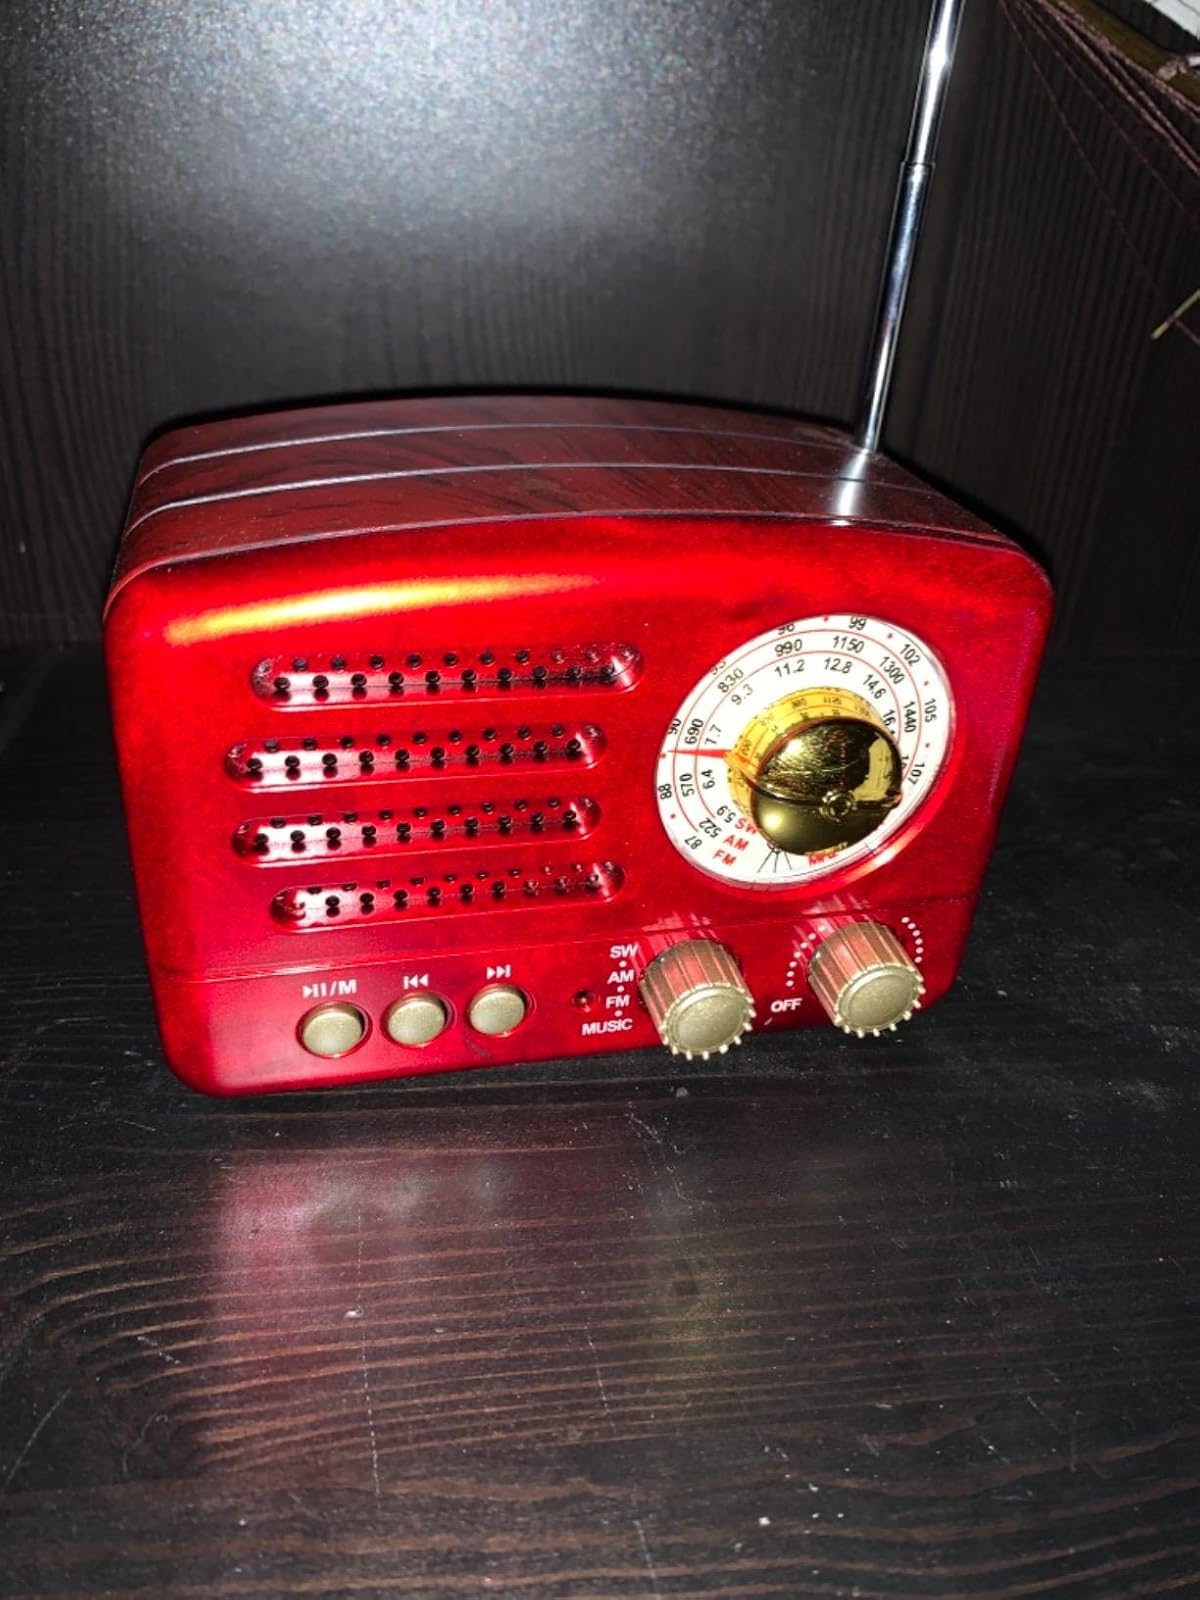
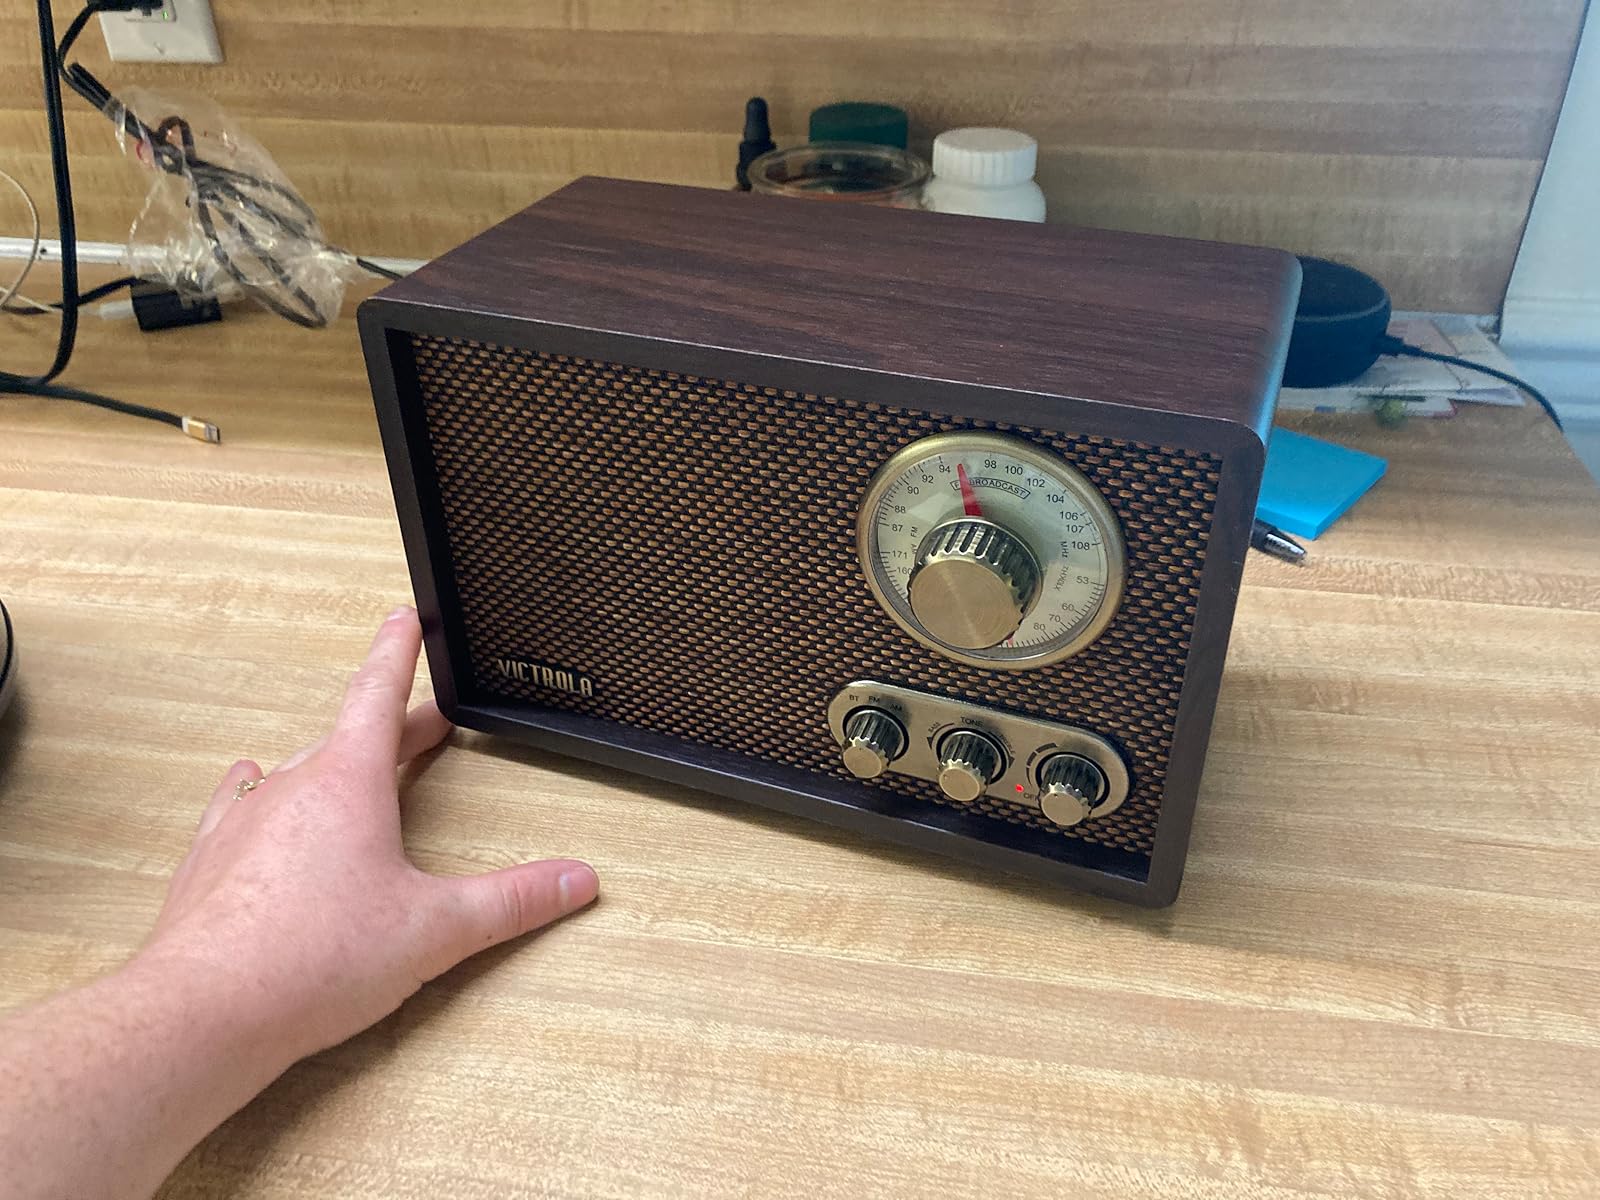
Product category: radio
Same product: no